List of Copper Country mills

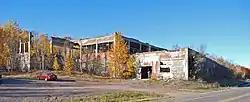
Quincy Mining Company Stamp Mills Historic District in 2010

The following is an incomplete list of stamping mills in the Copper Country of Michigan.